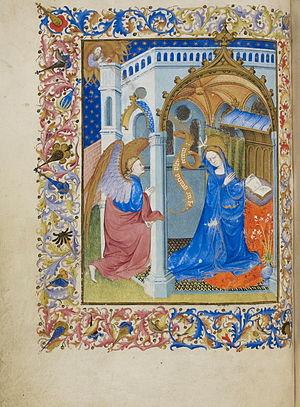
Le Maître d'Egerton est un maître anonyme enlumineur actif à Paris entre 1405 et 1420. Il doit son nom au livre d'heures conservé à la British Library : les Heures Egerton.